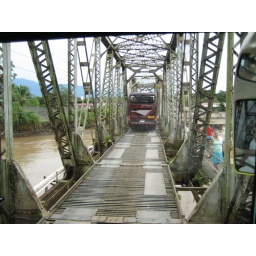
The OMG or &amp;quot;Oh My God&amp;quot; bridge near Manuel Antonio National Park. That's the other tour bus ahead.